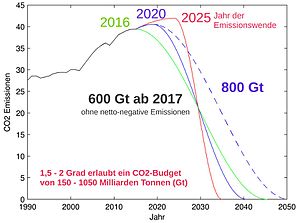
Grøn omstilling / Rammer for omstillingen
Forskellige scenarier for at nå Paris-aftalens klimamål, afhængig af hvad år kurven for udledning af drivhusgasser bliver knækket.
Grøn omstilling er den danske betegnelse for alle de tiltag rundt om i verden - fra såvel det offentliges, erhvervslivets og fra privat side - som har til formål at afværge, begrænse eller udskyde følgerne af den globale opvarmning.